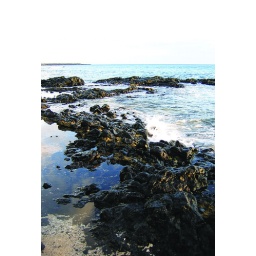
black lava rocks form a nice &amp;quot;S curve&amp;quot; at &lt;b&gt;Ahihi cove&lt;/b&gt; in south Maui.